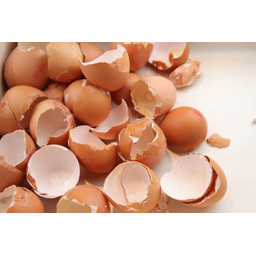
Label: eggshells